Goddards House and Garden

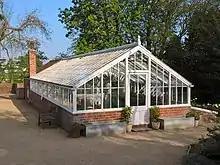
A greenhouse, the bottom section is brick and the top half is a white wooden frame with glass panels.

Brierley was also the architect for the Grade II* listed gatehouse at the entrance to Goddards, a red brick structure with staircase turrets which incorporates a flat roofed motor house.